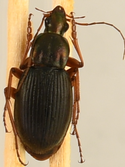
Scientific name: Chlaenius aestivus
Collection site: Smithsonian Environmental Research Center NEON (SERC), plot SERC_022